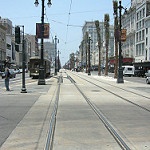
Scene: Outdoor